Gran Premio del Sur

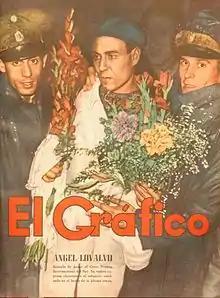
Ángel Lo Valvo after winning the Gran Premio del Sur in 1939, as it appeared in the "El Gráfico" magazine of April 14, 1939

The Gran Premio del Sur (Southern Grand Prix) was a motorsport competition held on three occasions between 1938 and 1942, on public roads in southern Argentina and Chile.